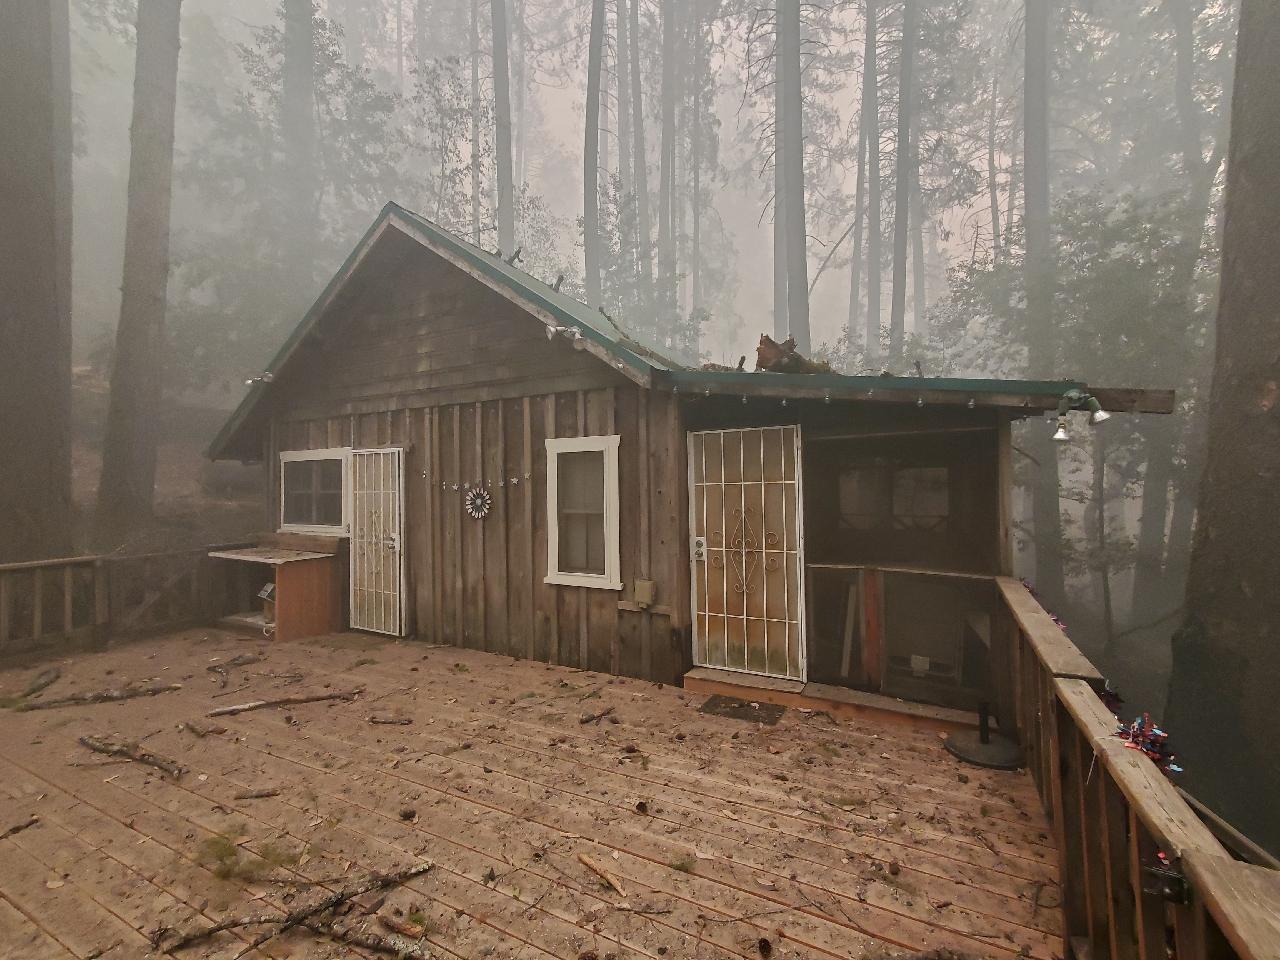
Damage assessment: destroyed